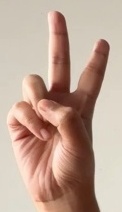
ASL sign: V